Mike Pyle (American football)

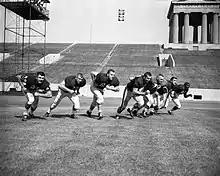
Pyle (center) with the 1961 Bears offensive line

Pyle played nine seasons with the Chicago Bears from 1961 through 1969 where he played for George Halas. In 1963, he earned a Pro Bowl berth and served as the Bears offensive team captain from 1963, their championship season, through his retirement. He was named to the "Sporting News" First-team - All Conference and the UPI Second-team - All NFL in 1963 and to the "New York Daily News" All NFL team in 1965.